Vince Neil

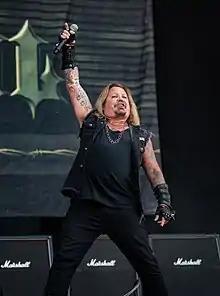
Neil performing at Wacken Open Air in 2018

Vincent Neil Wharton (born February 8, 1961) is an American musician. He is the lead vocalist of heavy metal band Mötley Crüe, which he fronted from their 1981 formation until his departure in 1992. Neil reunited with the band in 1996 and continued with them until the band's 2015 retirement, and again from the band's 2018 reunion onwards. Outside of Mötley Crüe, Neil has also released three studio albums as a solo artist – the most recent of which, "Tattoos & Tequila", was released in 2010.